List of birds of Belize

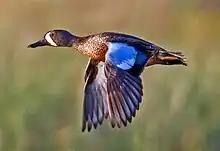
Blue-winged teal

Anatidae includes the ducks and most duck-like waterfowl such as geese and swans. These birds are adapted to an aquatic existence with webbed feet, flattened bills, and feathers that are excellent at shedding water due to an oily coating.